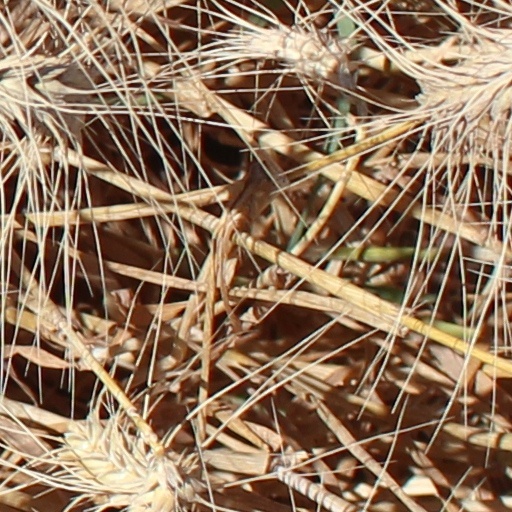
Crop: wheat